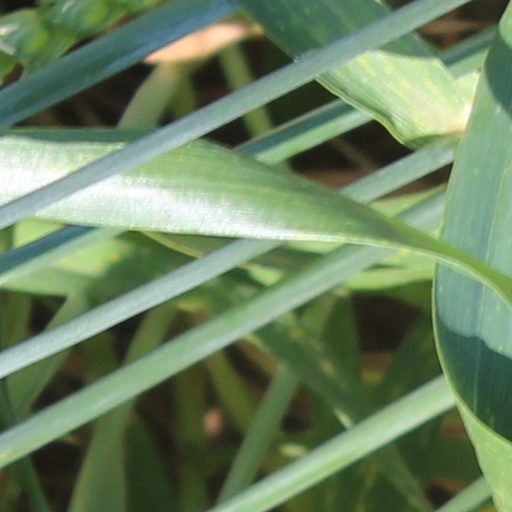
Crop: wheat